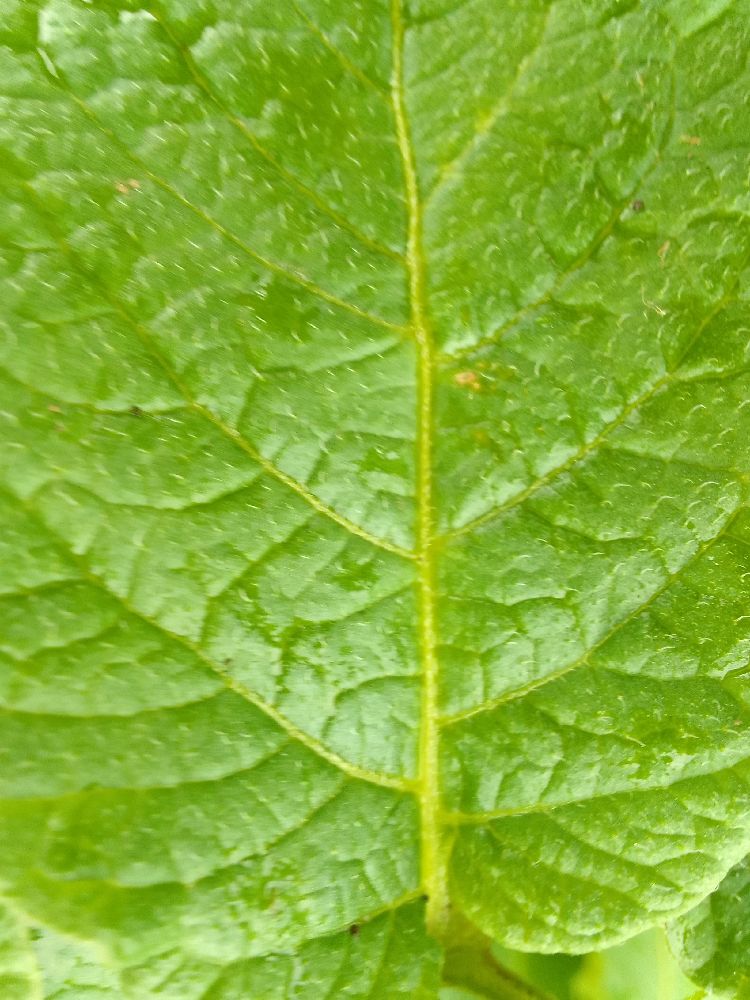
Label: Healthy